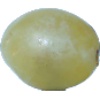
Label: Grape White 1